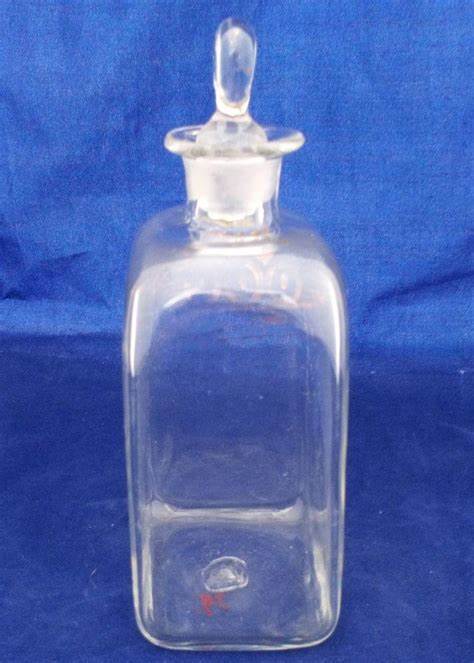
Waste category: glass